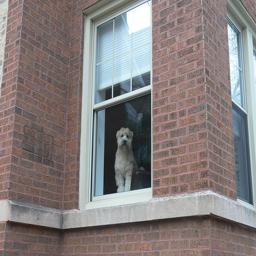
a dog standing at a window looking at someone
A small dog at a window in a red brick building.
A dog is sitting alone in an apartment window.
A dog that is sitting in a window.
A dog standing on an opened window